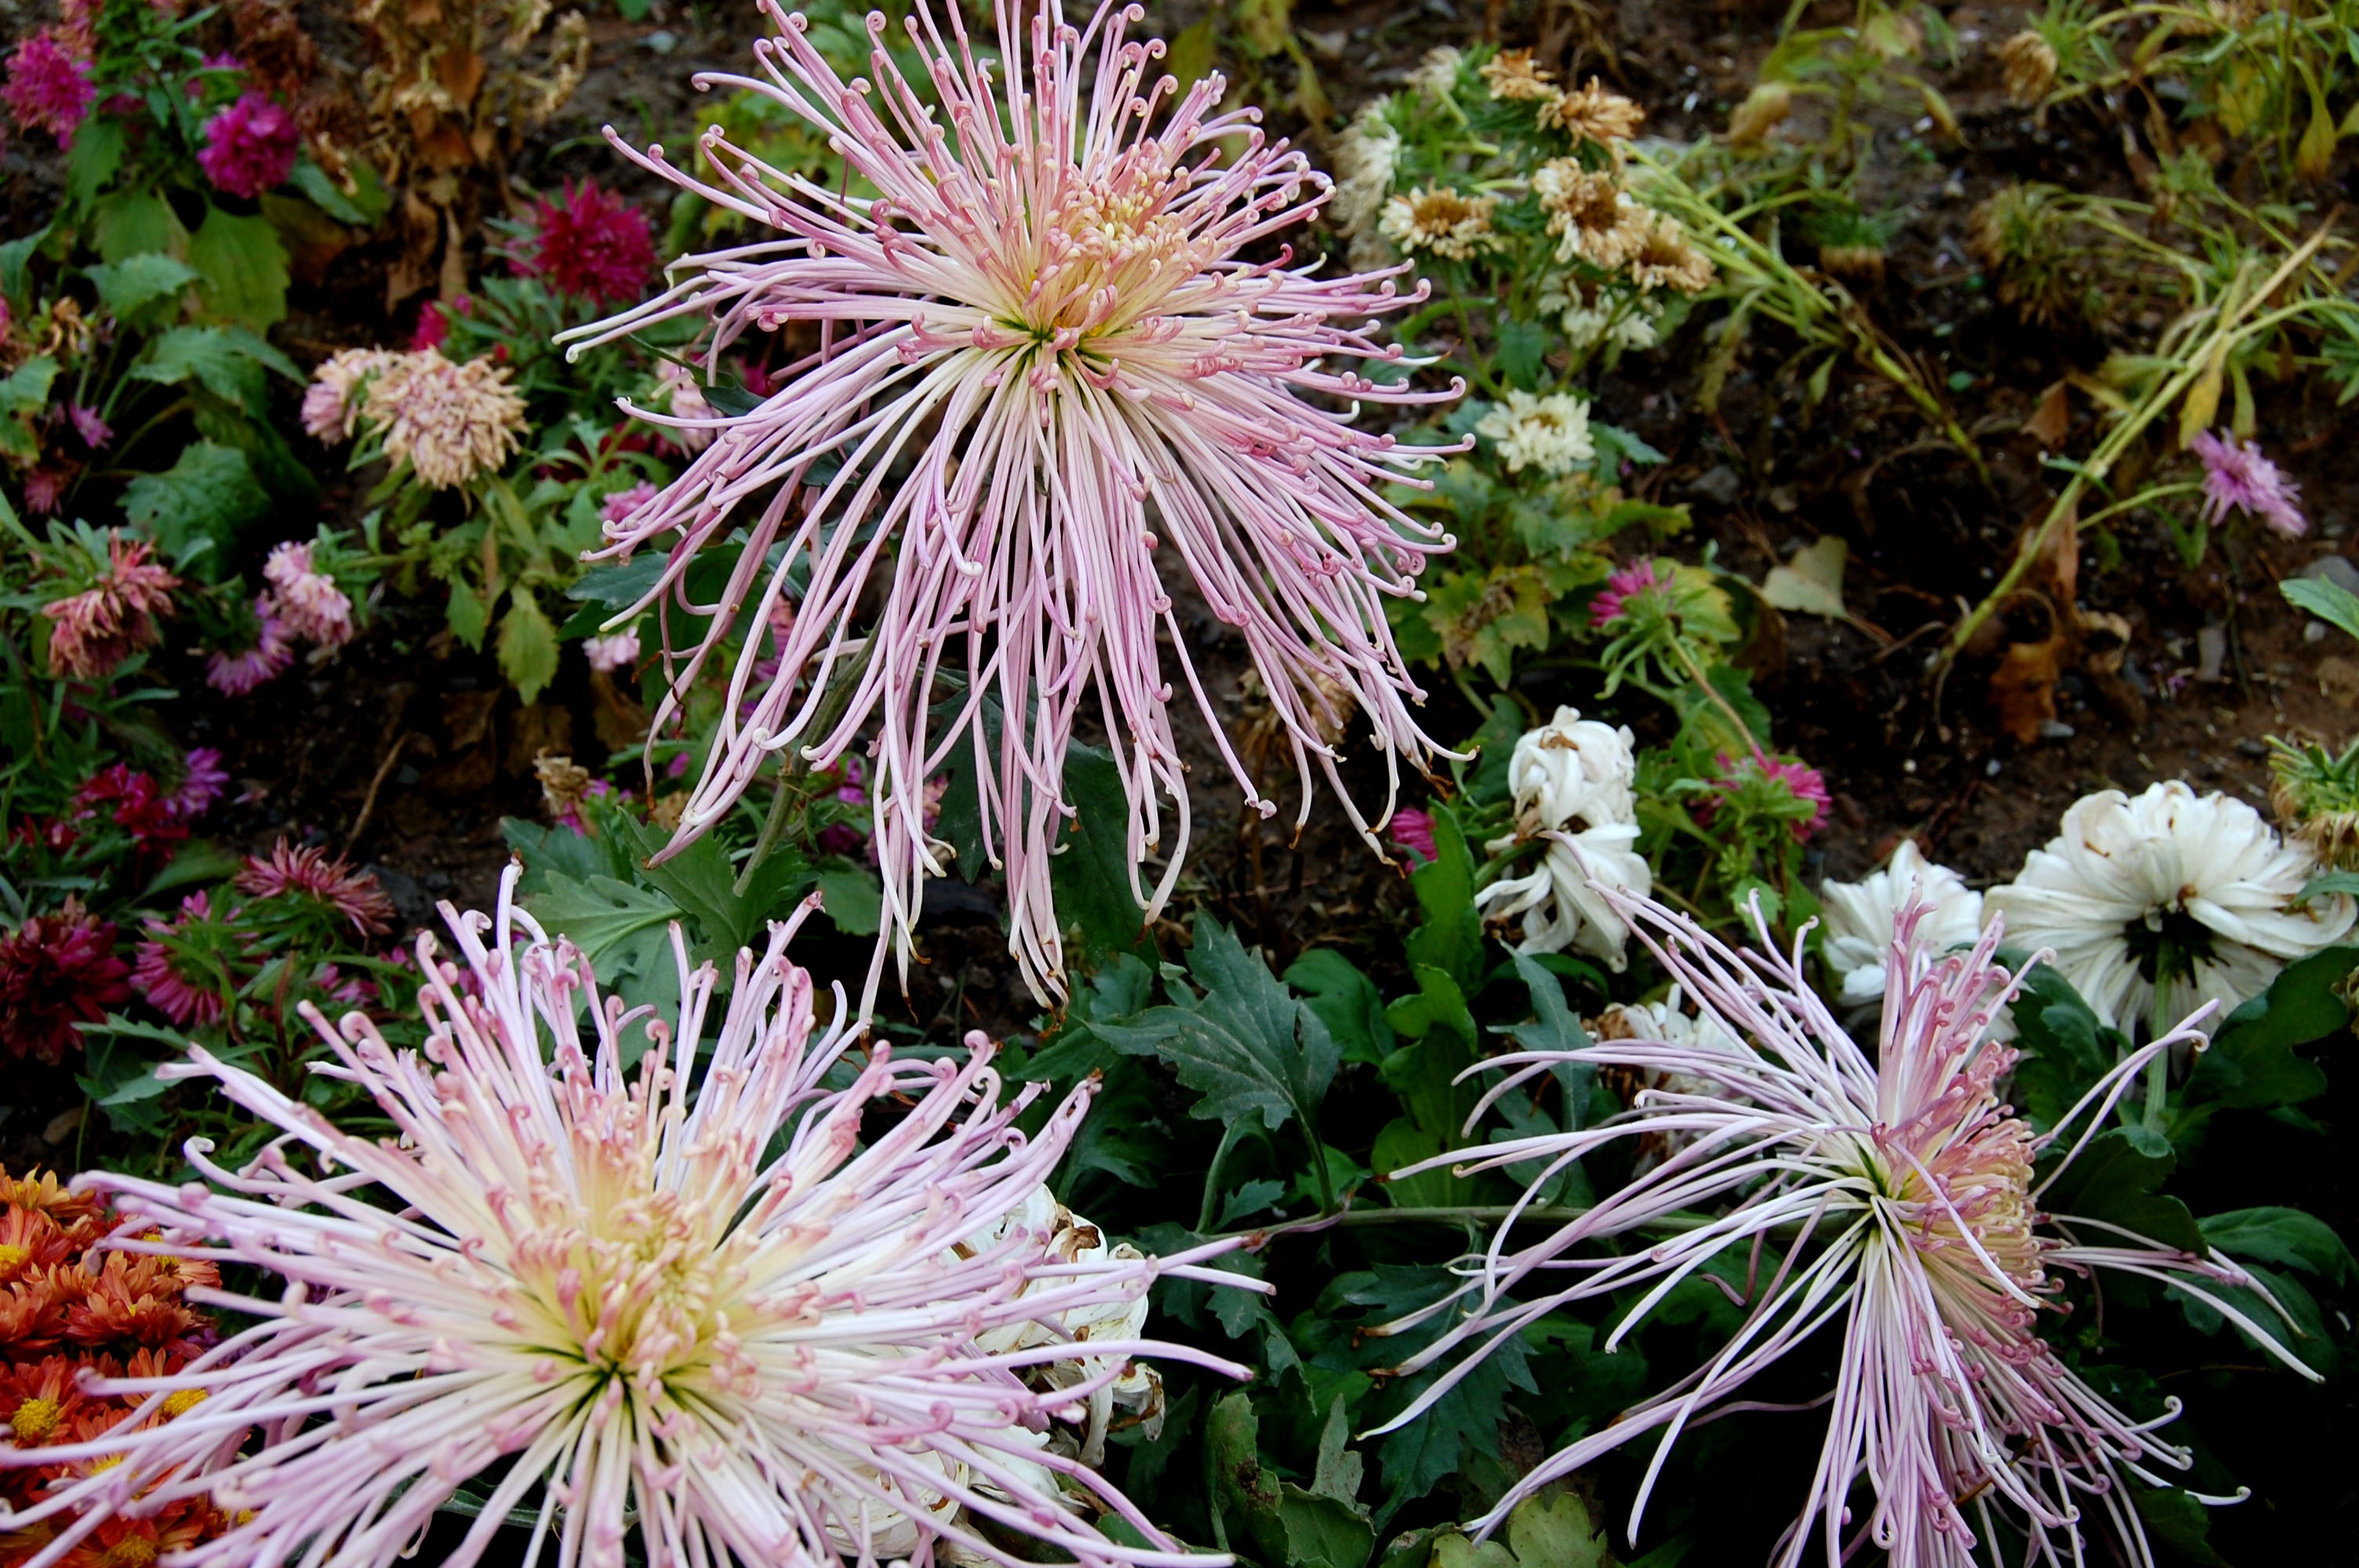
nature, blossom, plant, flower, petal, botany, flora, wildflower, flowers, pigface, shrub, aster, coneflower, chrysanthemum, macro photography, flowering plant, daisy family, ice plant, autumn chrysanthemum, land plant, ice plant family, dorotheanthus bellidiformis